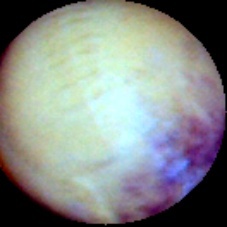
Label: Spotted